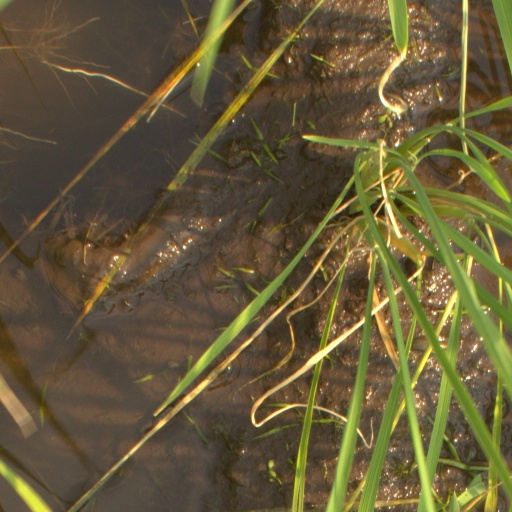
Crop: rice